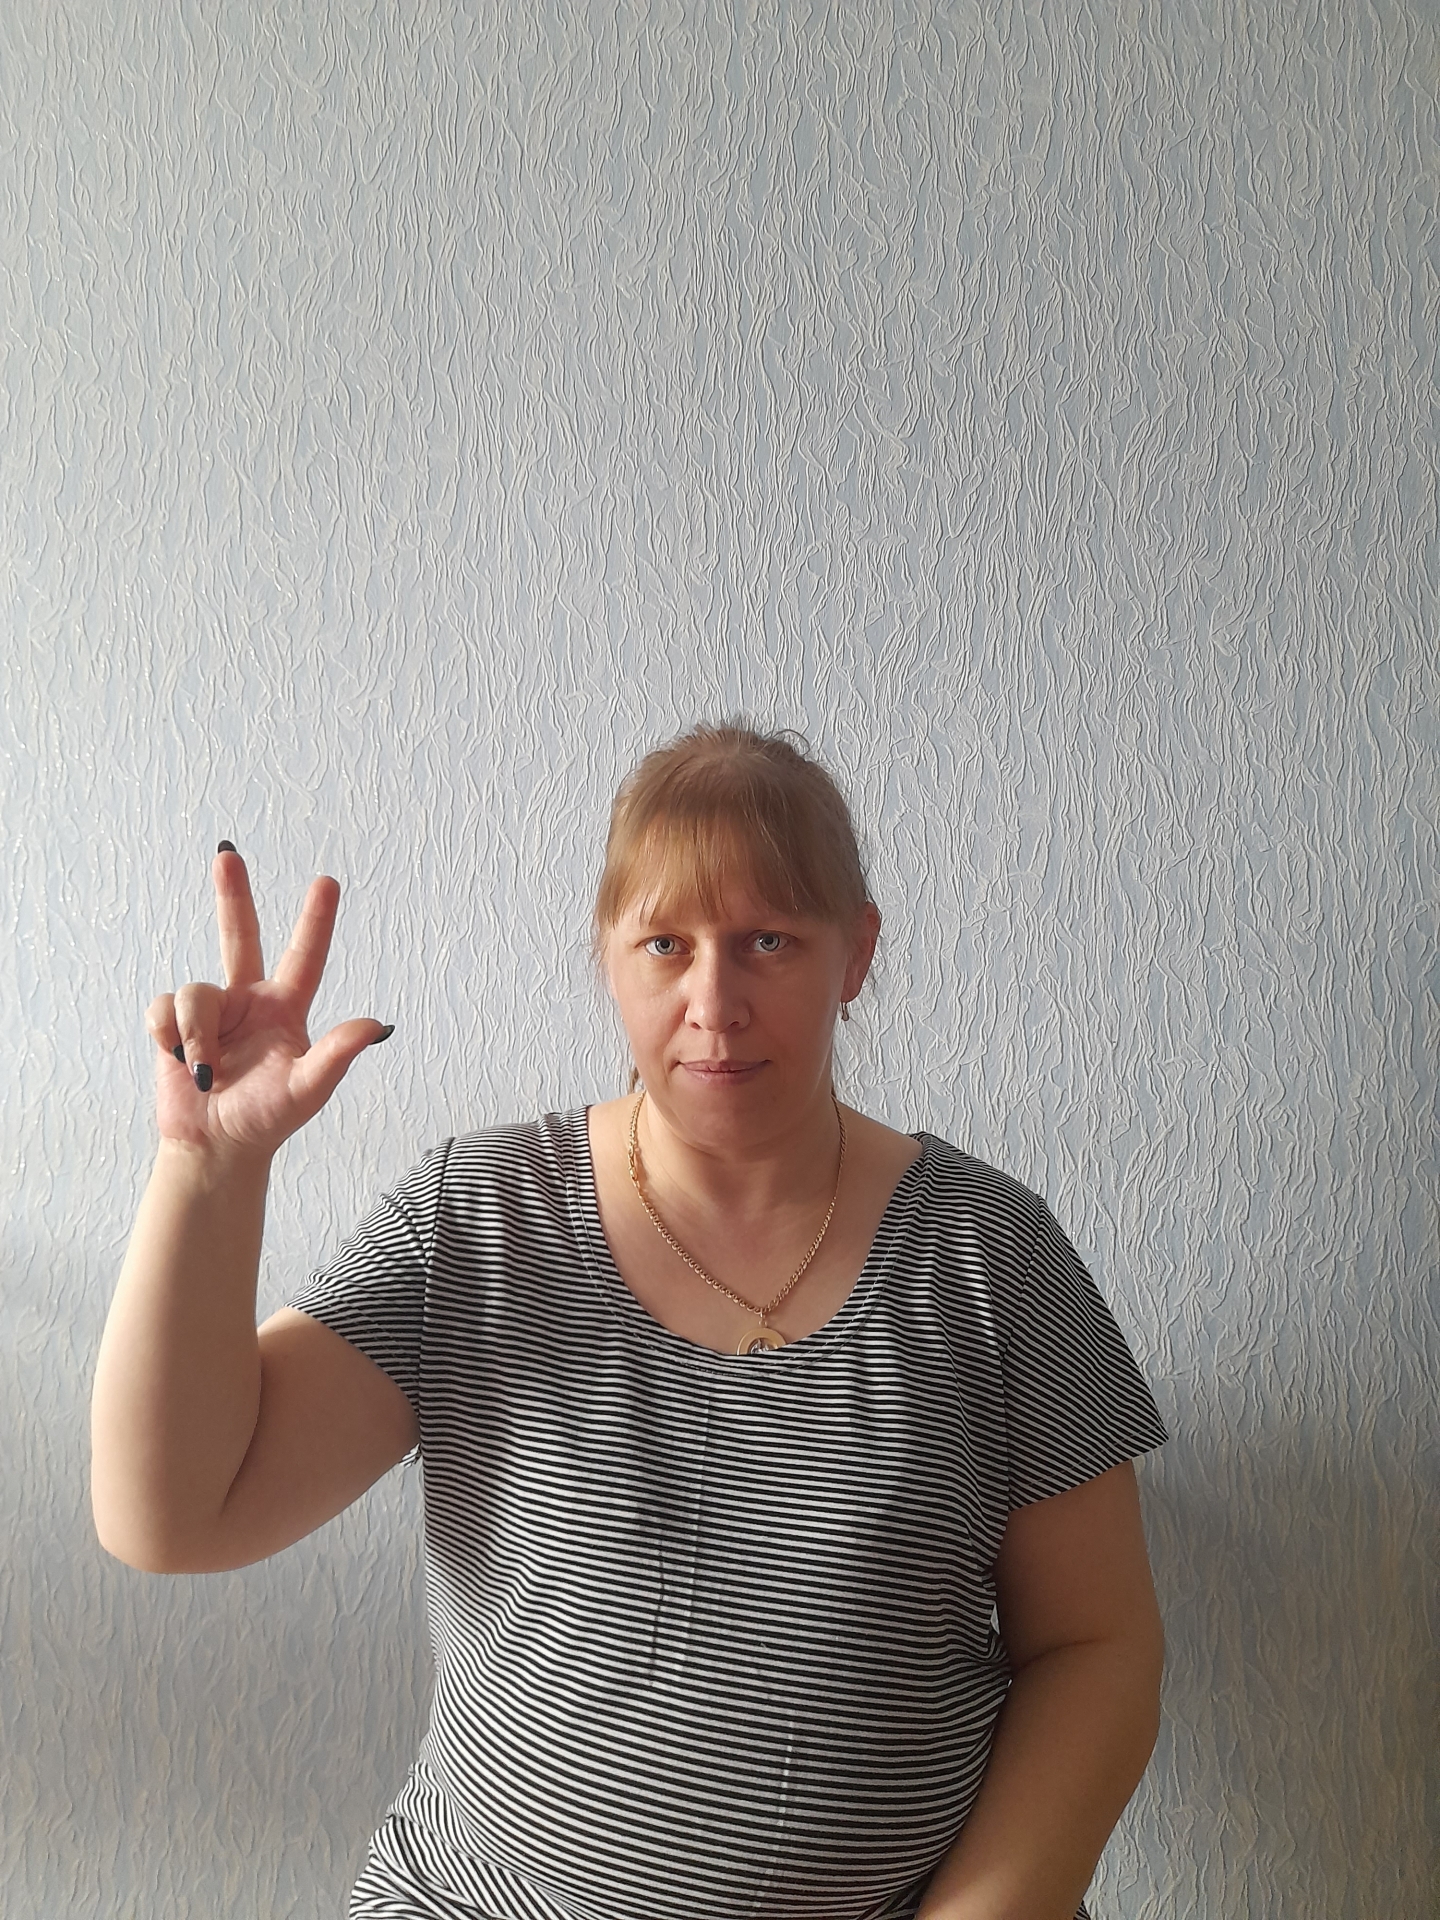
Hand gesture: three2